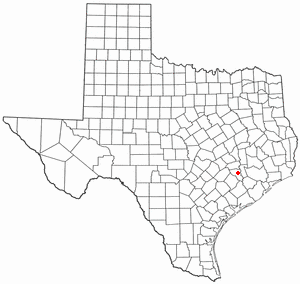
La ville de Bellville est le siège du comté d’Austin, dans l’État du Texas, aux États-Unis. Le recensement de 2010 a indiqué une population de 4 097 habitants.